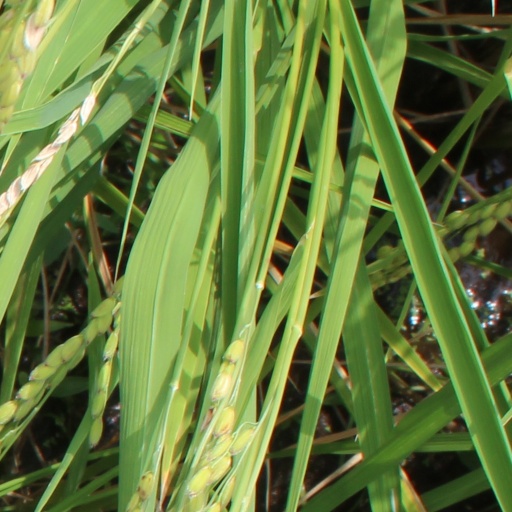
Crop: rice